Old Explorers

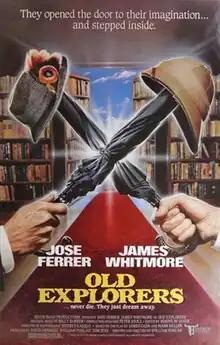

Old Explorers is a 1990 American drama film directed by Bill Pohlad and adapted from a stage play of the same name by James Cada and Mark Keller. It stars José Ferrer and James Whitmore as two seniors who dream up fantastical adventures. The film was Ferrer’s final film role.